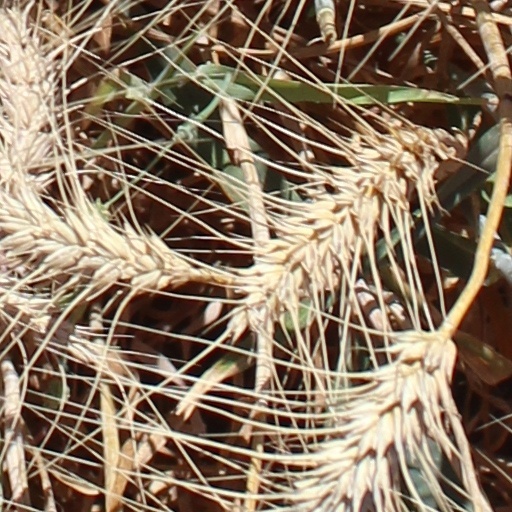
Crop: wheat